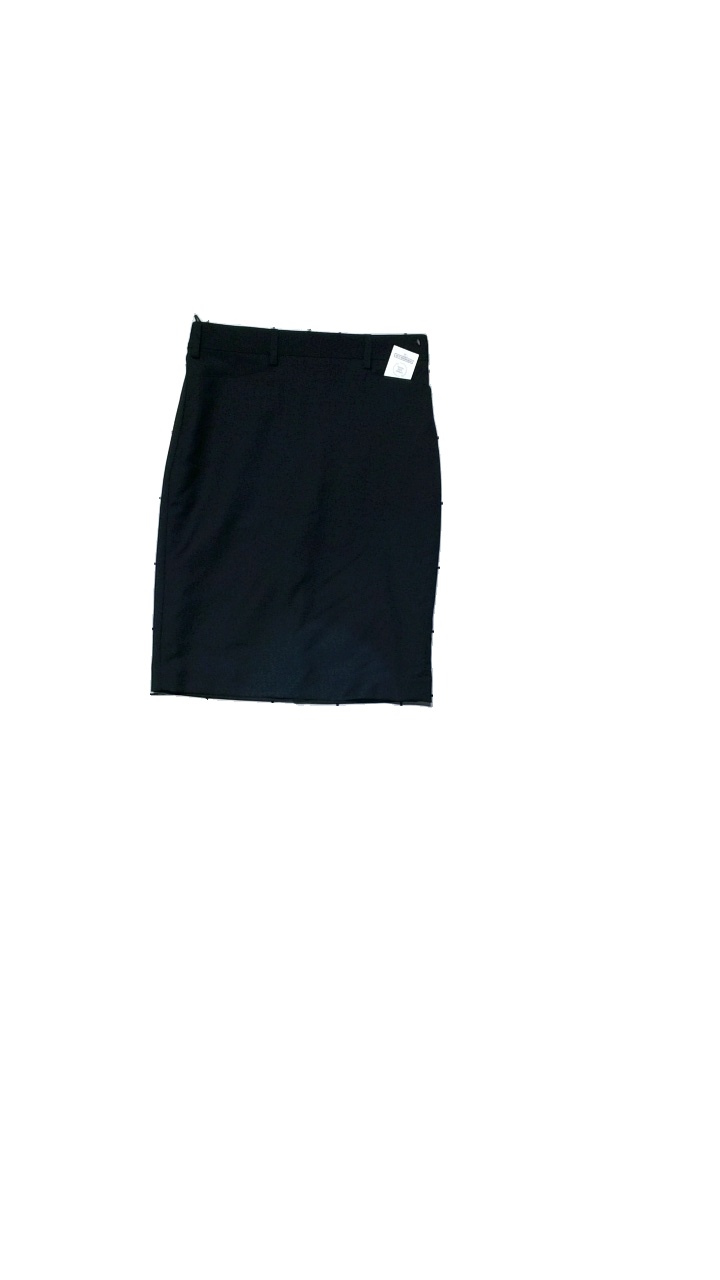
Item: Skirt (Ladies)
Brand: Ted Bernhardtz
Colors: Blue
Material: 54% polyester, 44% wool, 2% elastane
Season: All
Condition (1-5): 4
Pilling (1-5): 2
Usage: Reuse
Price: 50-100